Nando Angelini

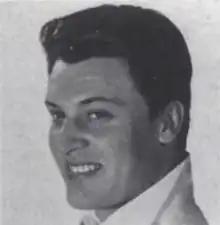

Nando Angelini (born 17 August 1933) is an Italian actor. He appeared in more than eighty films since 1957.